Hussein al-Sheikh

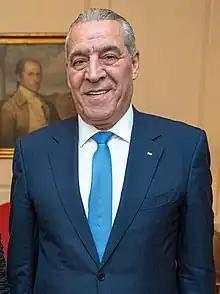
Al-Sheikh in 2022

Hussein al-Sheikh (born 1960) is a Palestinian politician who has served as the first Vice President of Palestine since 26 April 2025. He has also served as the secretary general of the Executive Committee of the Palestine Liberation Organization since 2022.